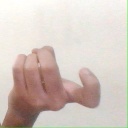
अक्षर: ज